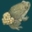
Label: frog